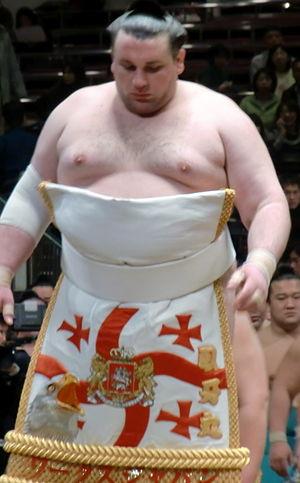
Gagamaru Masaru, de son vrai nom Teimuraz Jugheli, est un lutteur sumo né à Tbilissi en Géorgie le 23 février 1987. Il est le troisième Géorgien à avoir atteint la première division dans ce sport après Kokkai Futoshi et Tochinoshin Tsuyoshi. Faisant ses débuts en novembre 2005, il atteint la deuxième division en novembre 2009 et la première en juillet 2010. Faisant partie à l'origine de l'école Kise, il combat aujourd'hui pour l'école Kitanoumi. Son plus haut rang atteint a été Komusubi.